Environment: lab
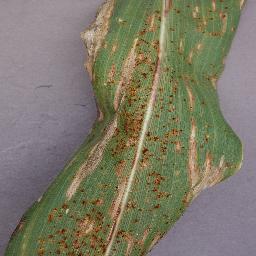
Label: northern_corn_leaf_blight